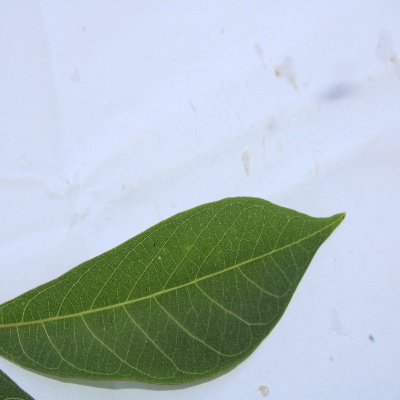
Crop: Cassava
Condition: healthy